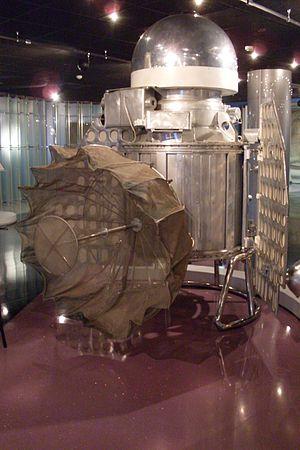
Maquette (1:1) de la sonde Venera 1 au Memorial Museum of Astronautics (Moscou).
Le programme Venera est une suite de missions spatiales automatiques développées par l'Union soviétique dans les années 1960 et 1970 pour étudier la planète Vénus. Au début de l'exploration spatiale, les caractéristiques de la planète, dont la surface est masquée par une épaisse couche de nuages, sont pratiquement inconnues. Le programme Venera est lancé dans le cadre de la Course à l'espace qui oppose l'Union soviétique aux États-Unis et constitue un enjeu autant politique que scientifique. Les sondes spatiales du programme Venera vont progressivement dévoiler la structure de l'atmosphère et certaines caractéristiques du sol vénusien. Le programme constitue le plus grand succès de l'astronautique soviétique dans le domaine de l'exploration du système solaire.
Venera 1, ou Station interplanétaire automatique Venus-1, est une sonde spatiale soviétique lancée vers la planète Vénus au tout début de l'ère spatiale. Lancée le 12 février 1961, la sonde devait recueillir des données scientifiques au cours d'un unique survol de la planète. Mais la sonde a été rapidement victime de défaillances de plusieurs de ses composants durant le transit entre la Terre et Vénus et tout contact a été perdu avant que l'objectif soit atteint.